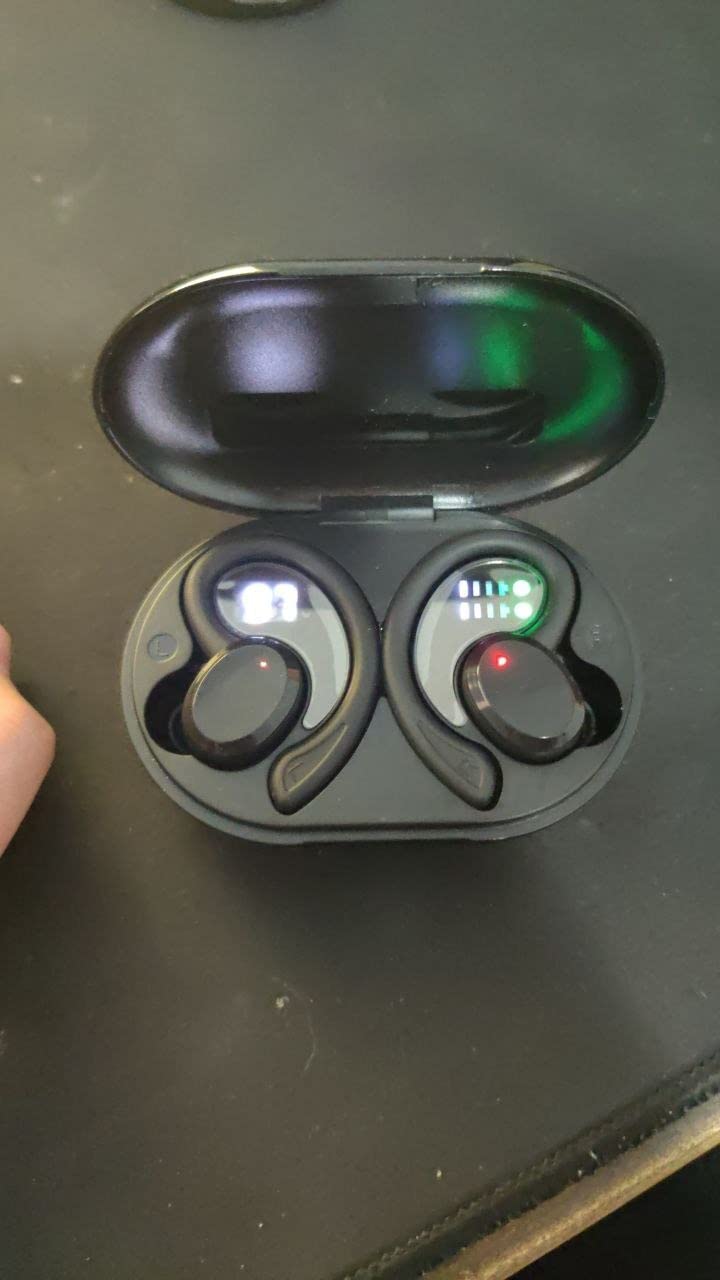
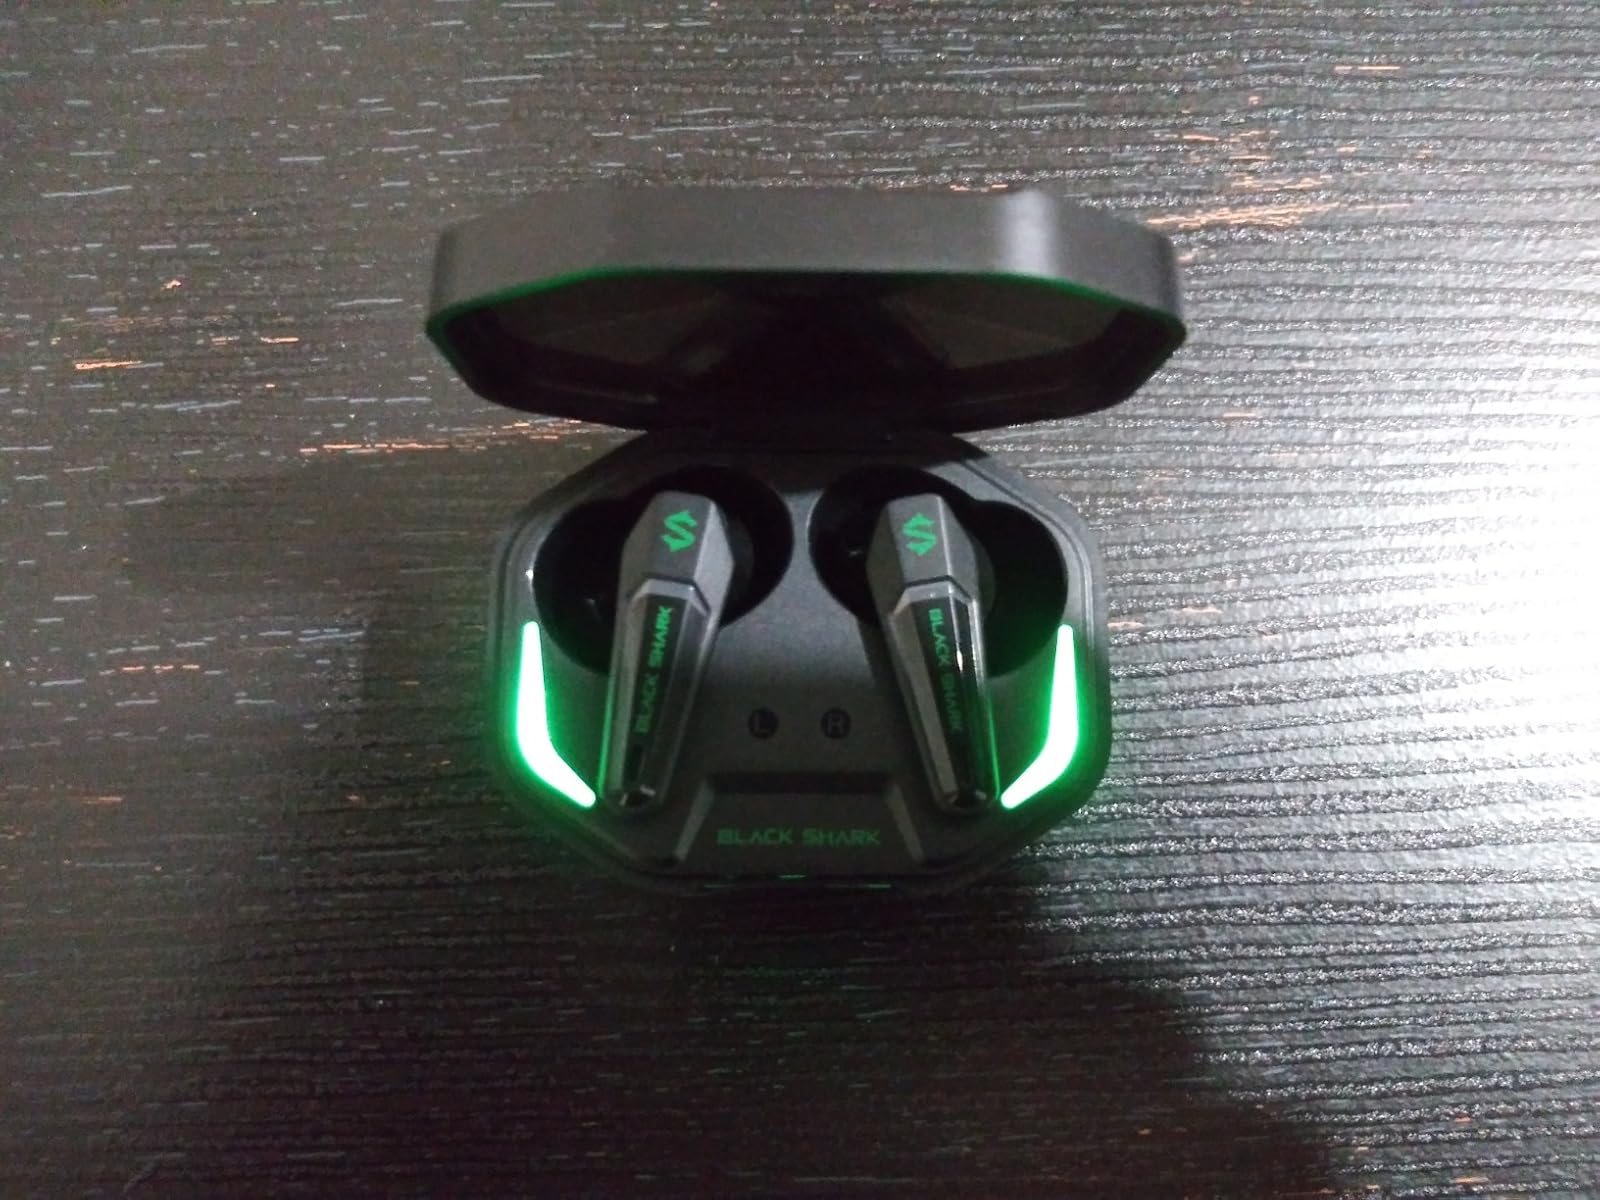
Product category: earbuds
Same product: no